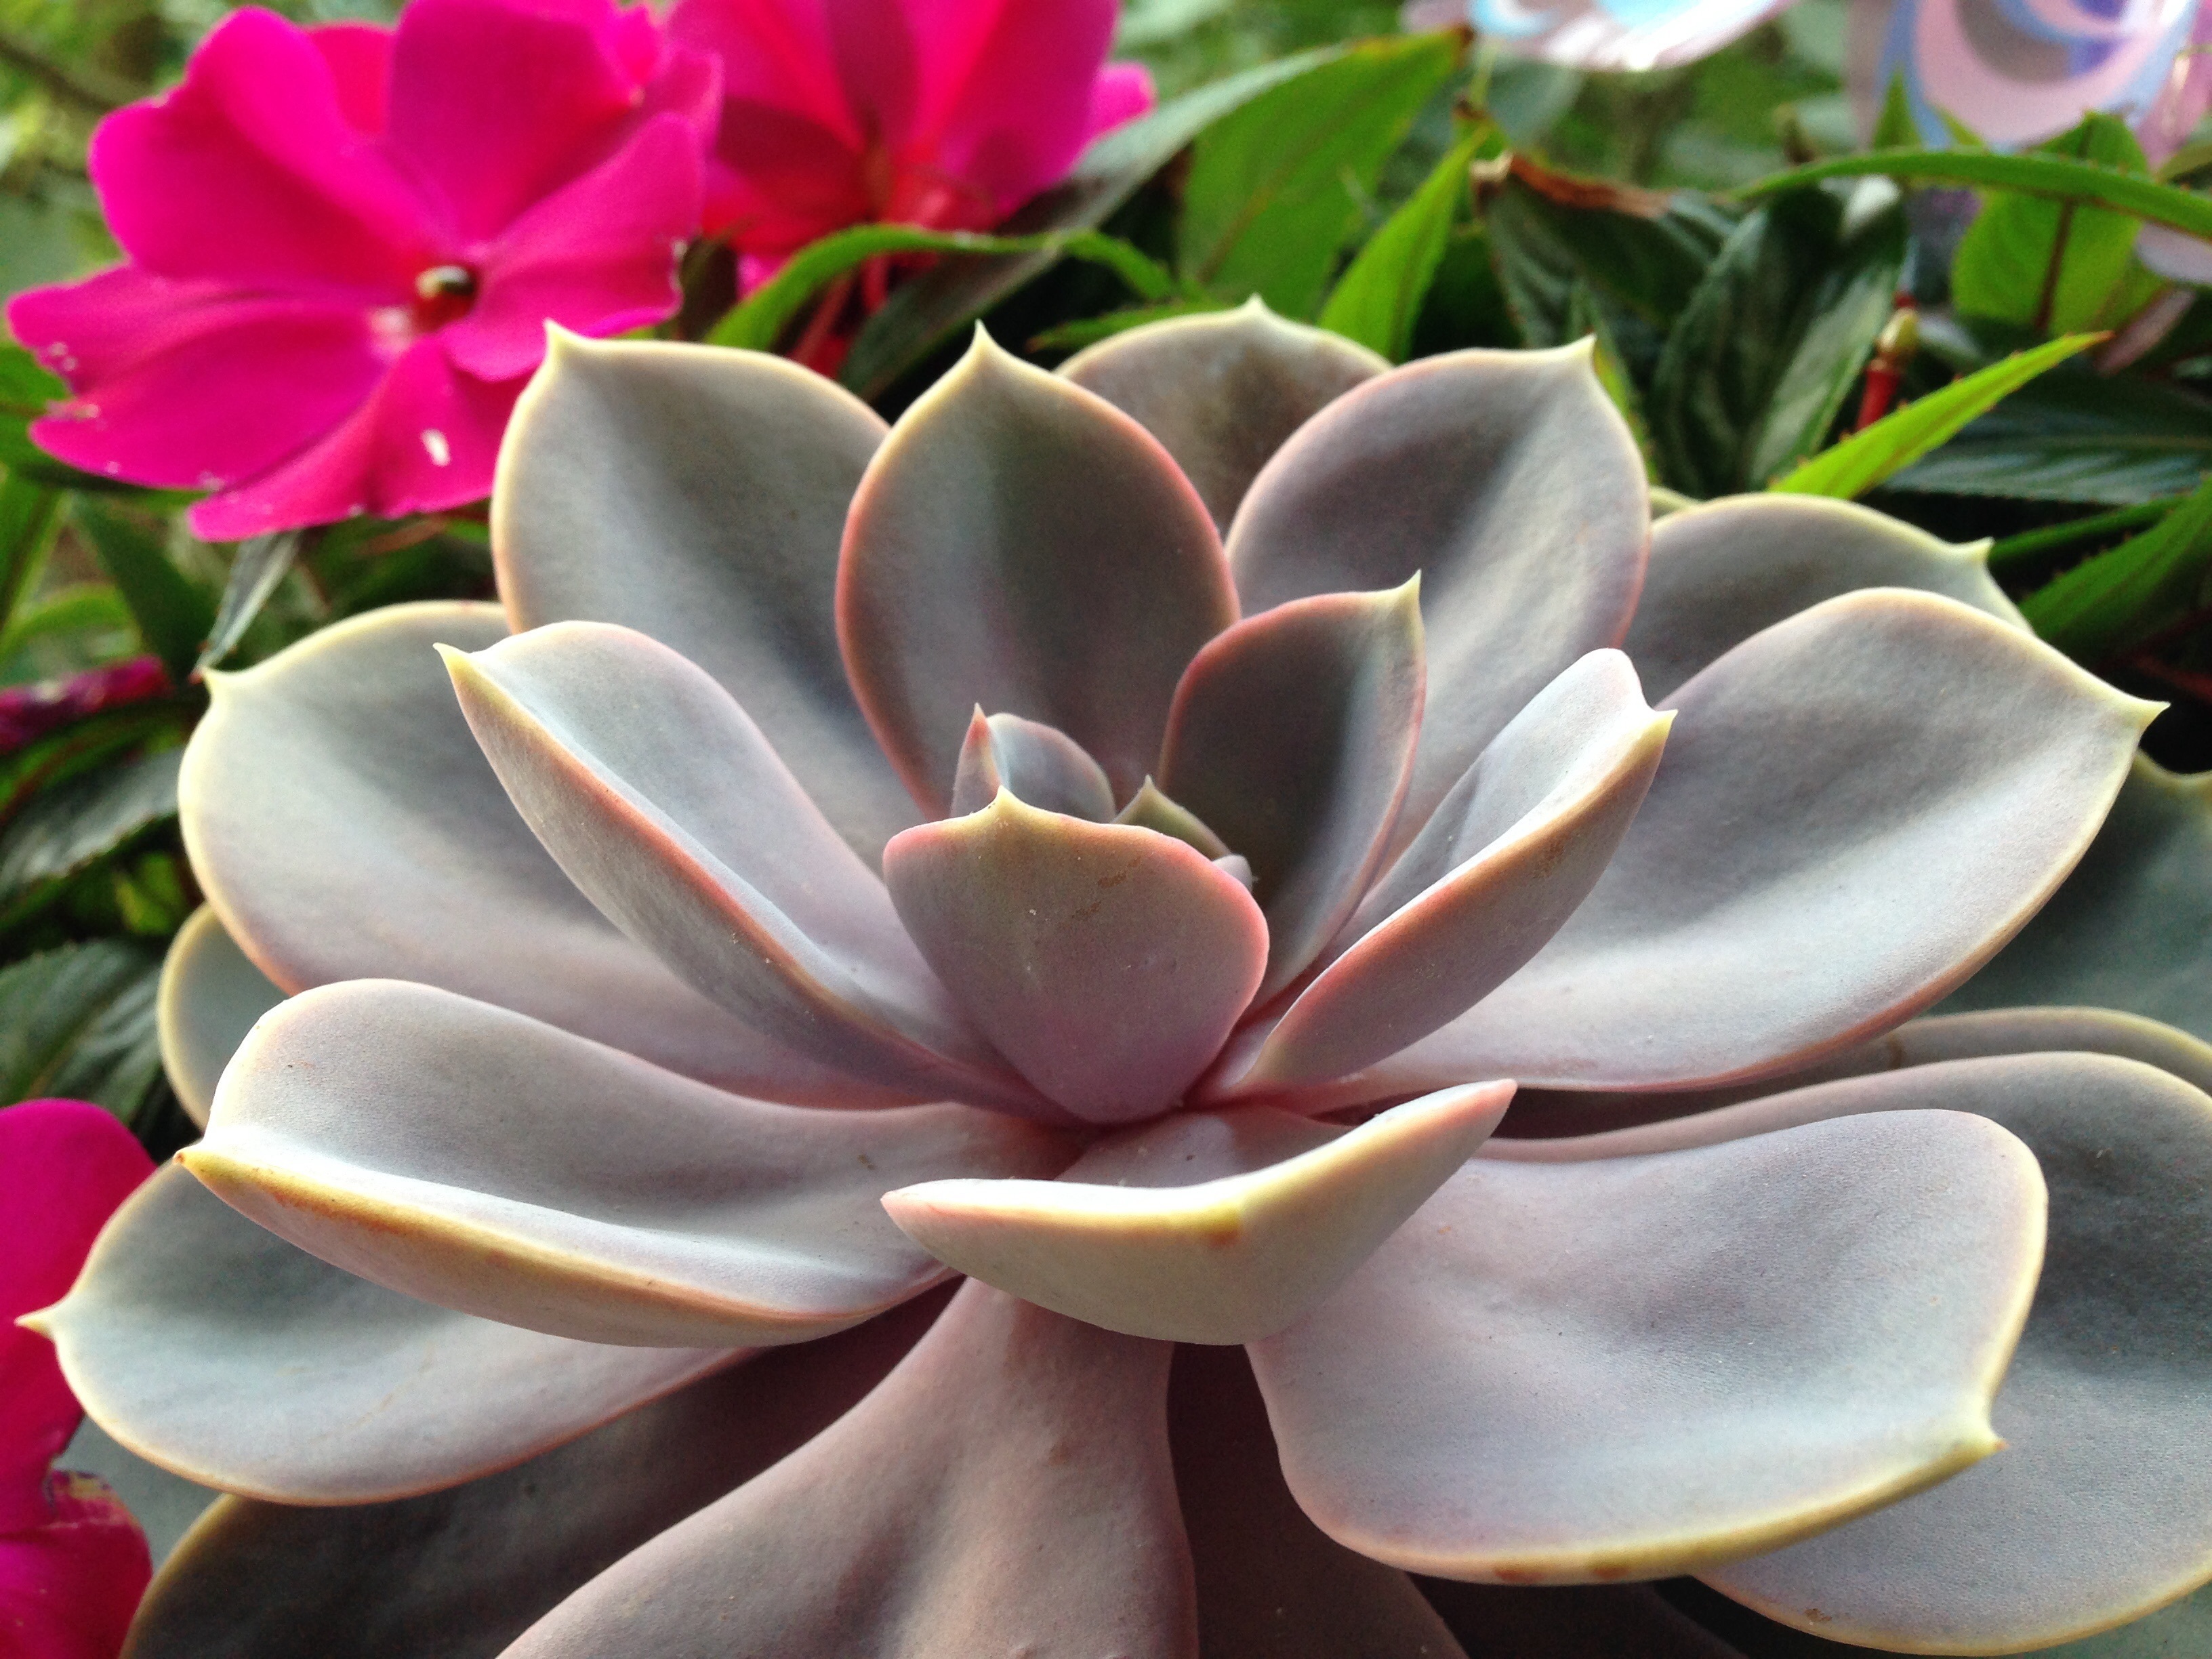
nature, cactus, plant, flower, petal, botany, flora, leaves, flowering plant, cactus greenhouse, land plant